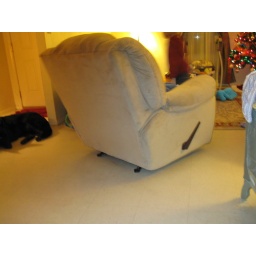
chair & floor near desk- clean